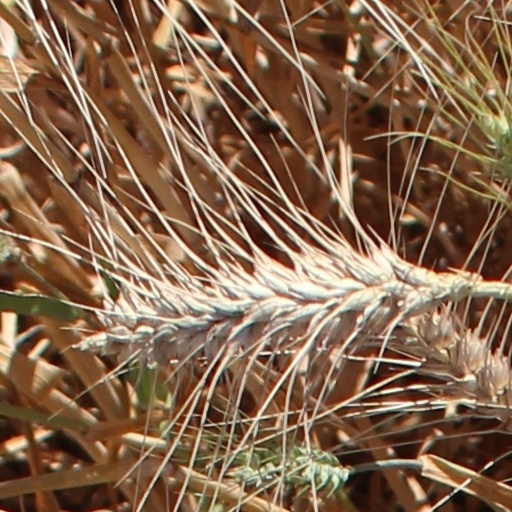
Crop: wheat